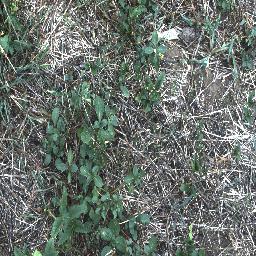
Label: negative